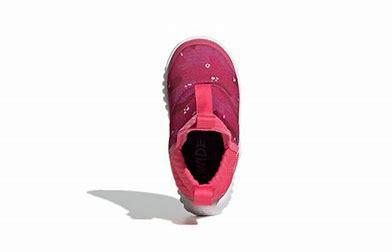
Brand: adidas
Model: Rapidazen I